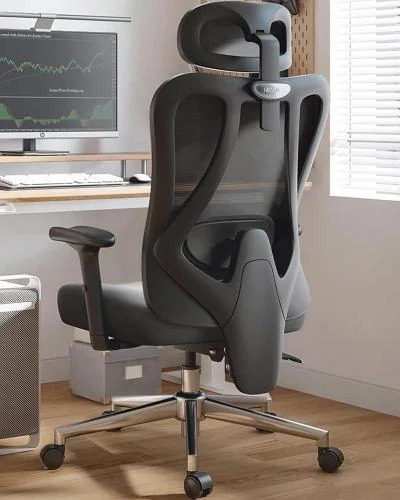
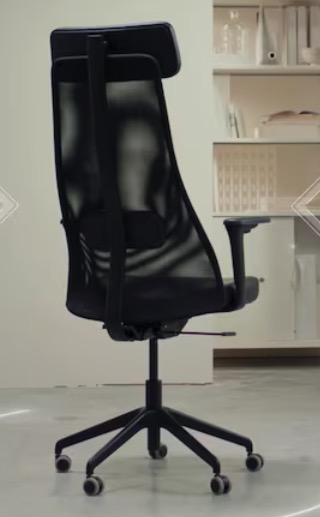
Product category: items_chair
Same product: no